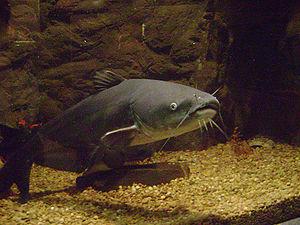
Le Poisson-chat bleu est une espèce de poissons-chats d'eau douce de la famille des Ictaluridés originaire d'Amérique du Nord.